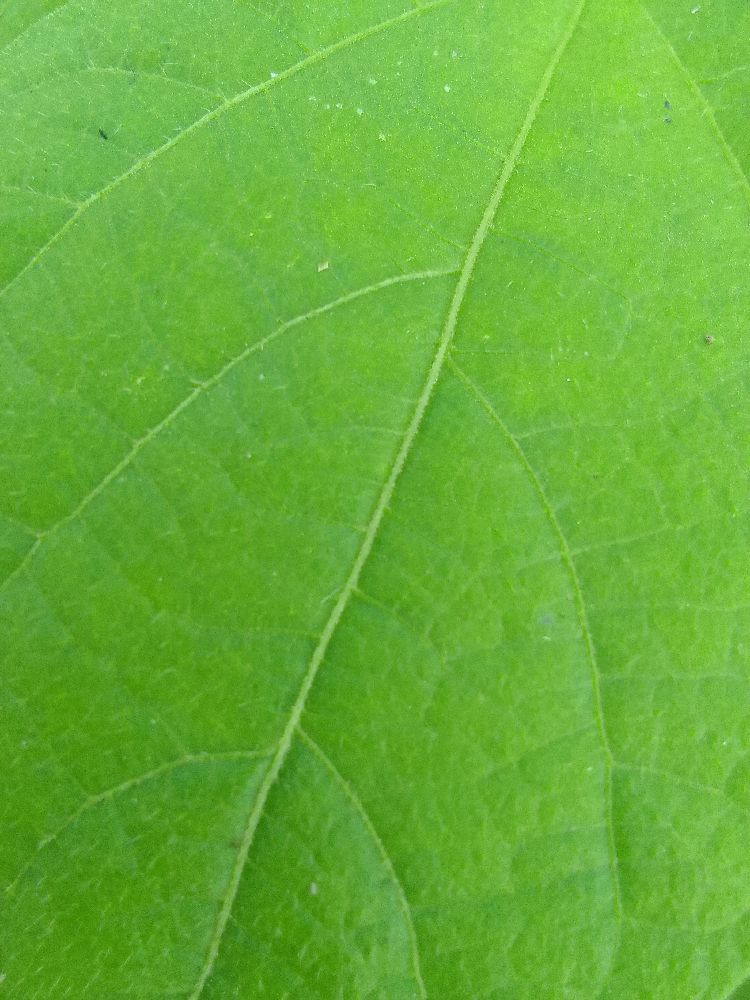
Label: healthy